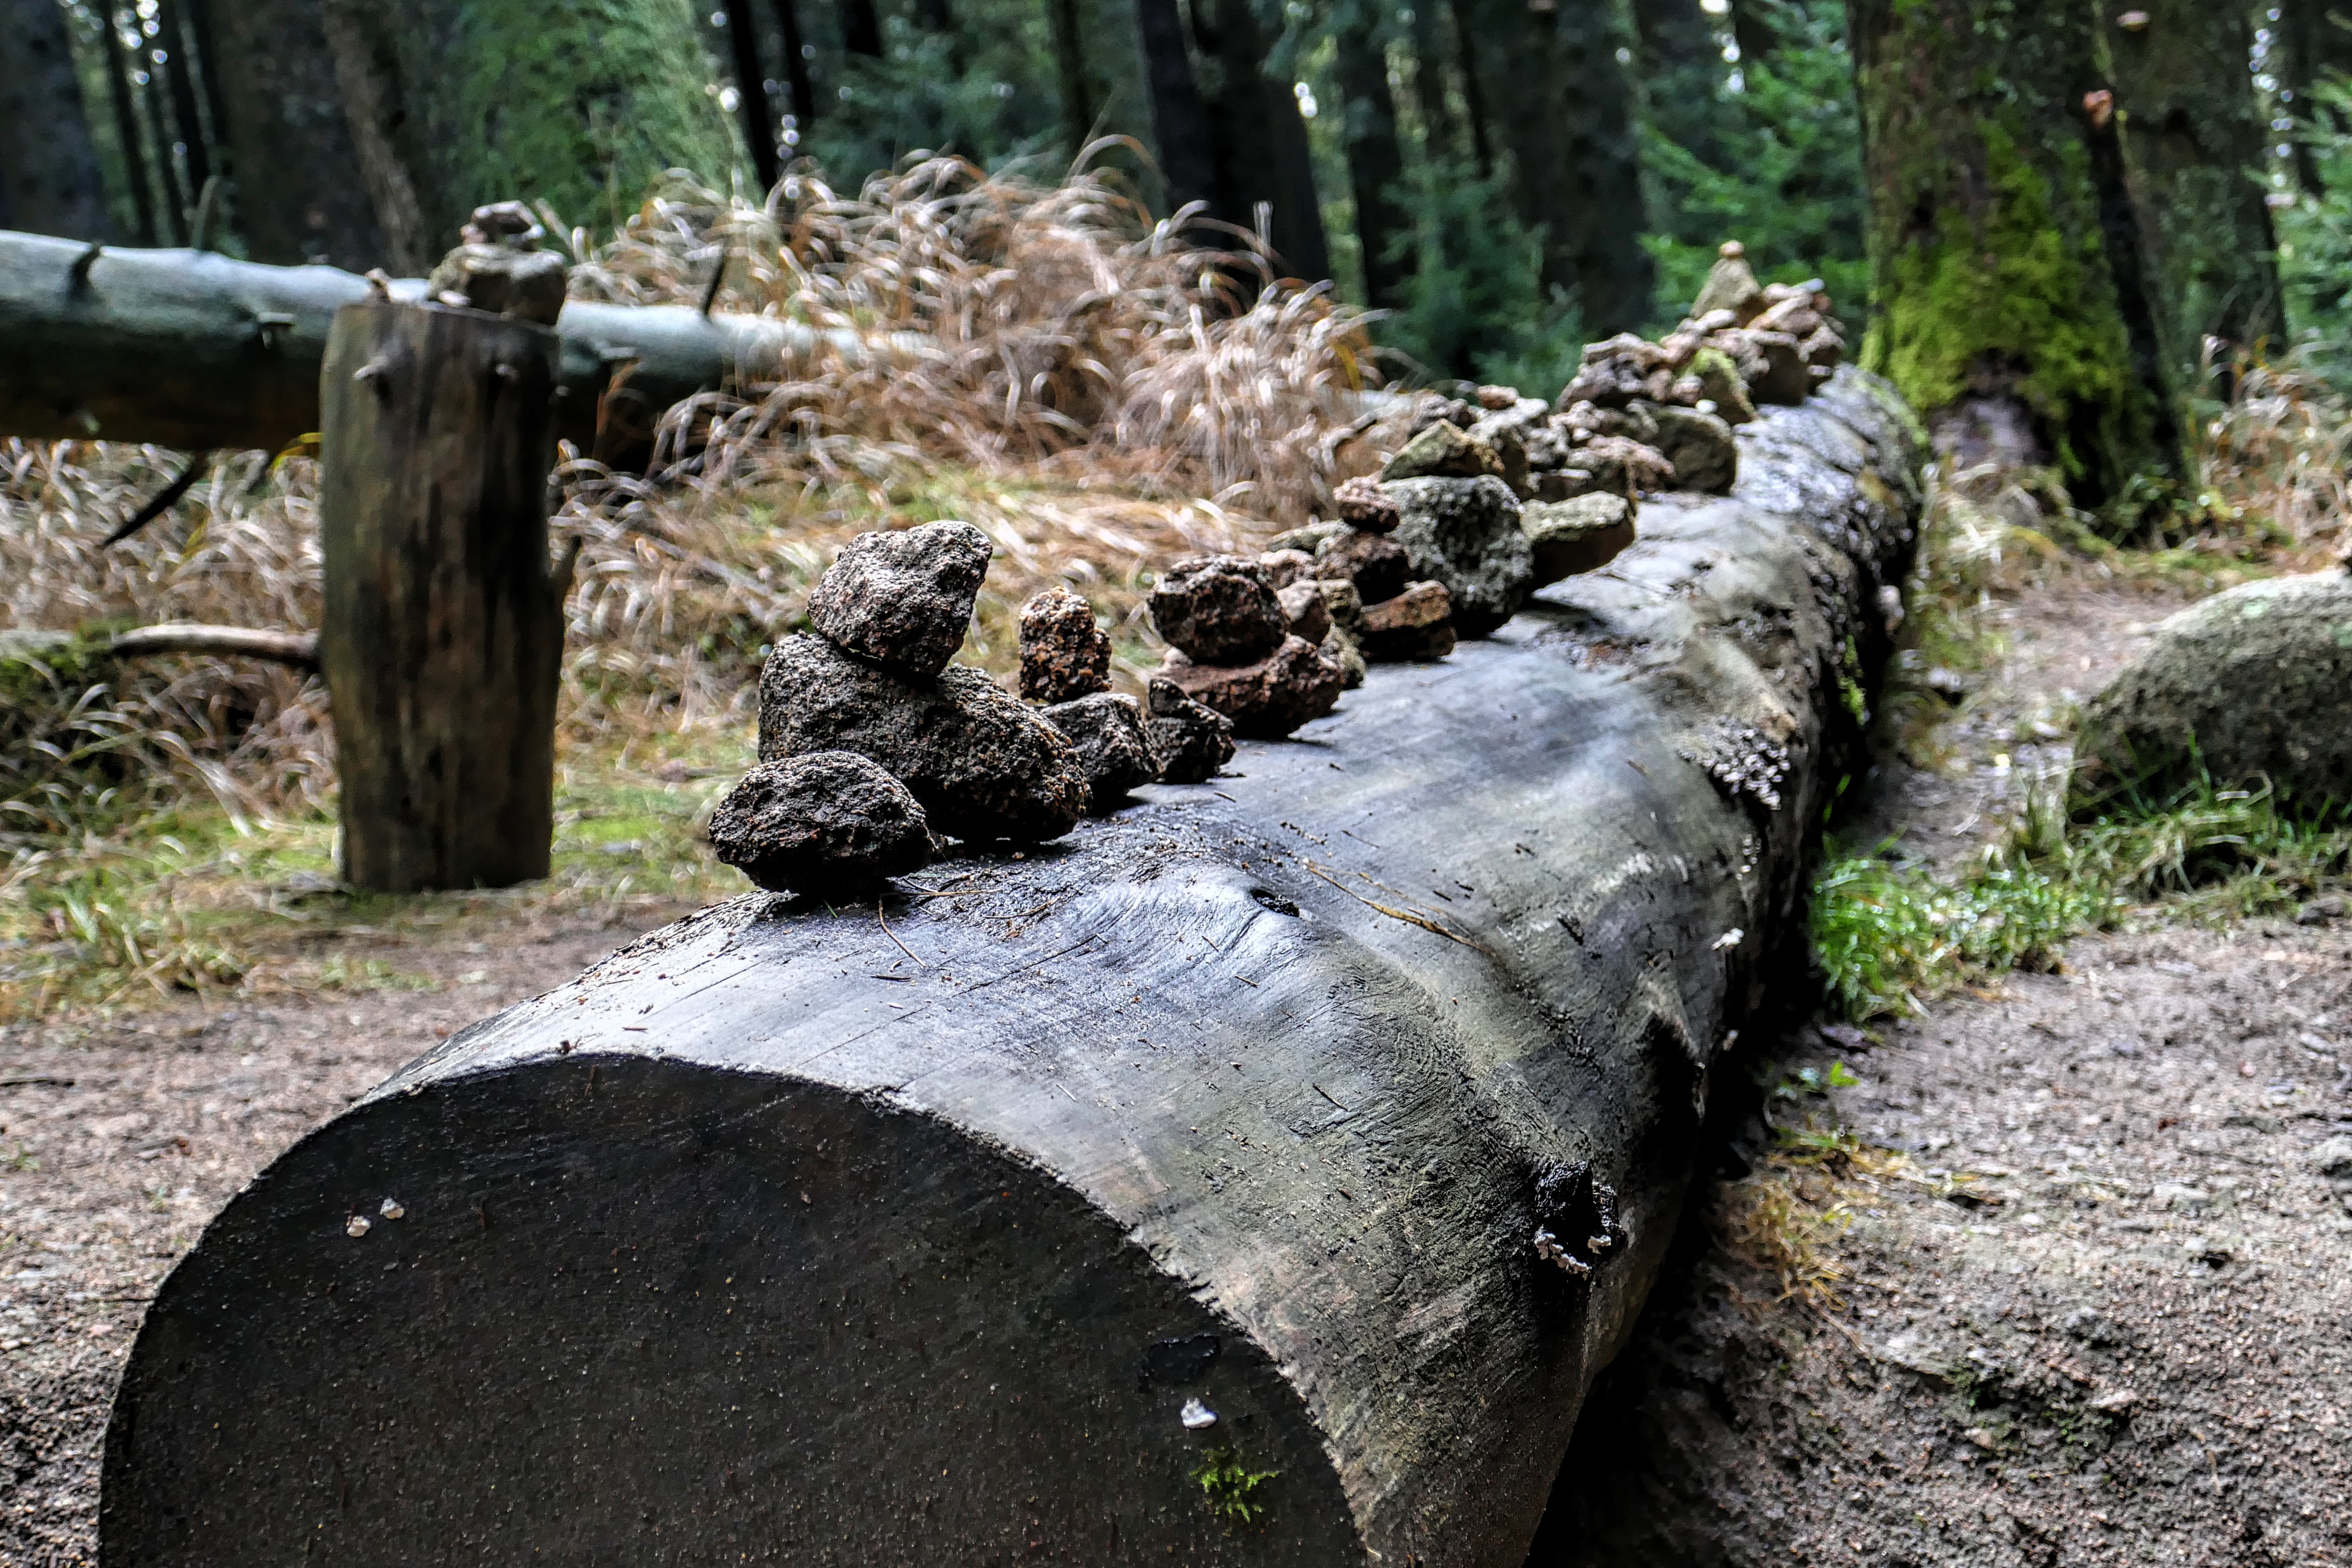
tree, nature, forest, plant, wood, trail, trunk, art, woodland, tree stump, away, rituals, forest path, nature reserve, woody plant